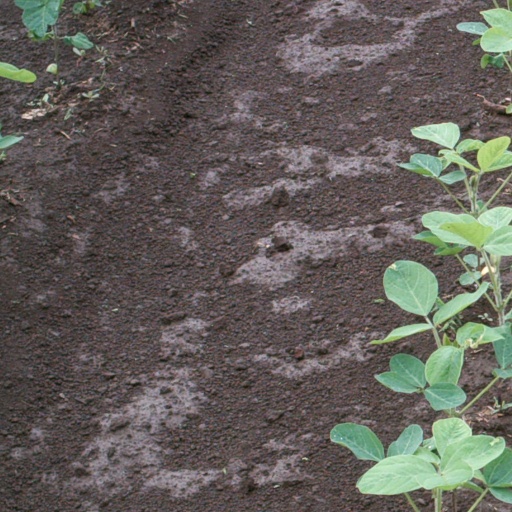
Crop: soybean